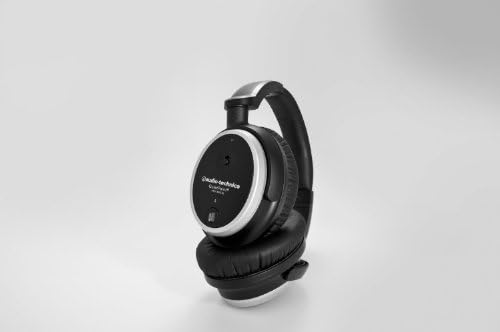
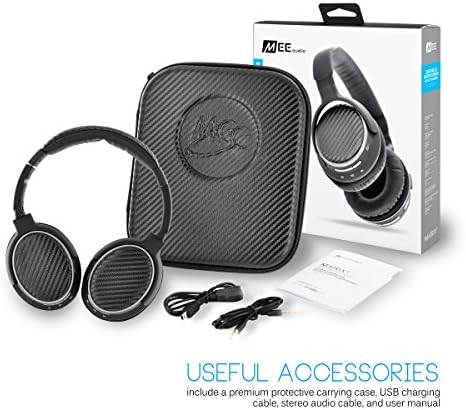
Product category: headphones
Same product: no